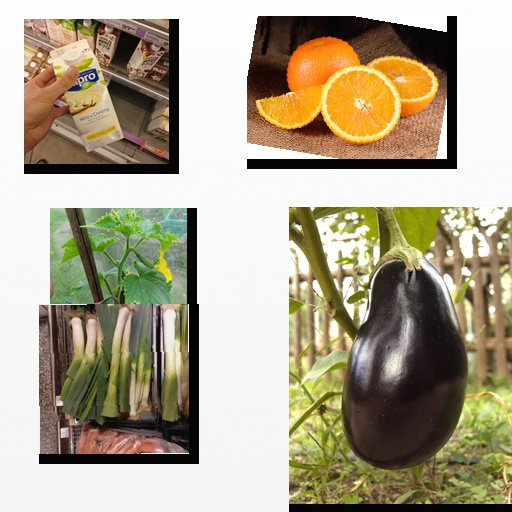
Food items: cucumber, leek, vanilla_soyghurt, eggplant, orange